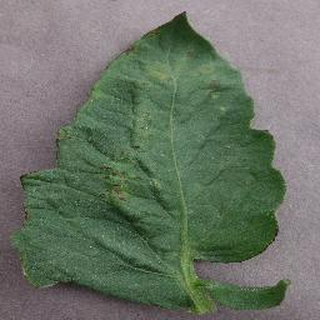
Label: tomato_bacterial_spot